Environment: real
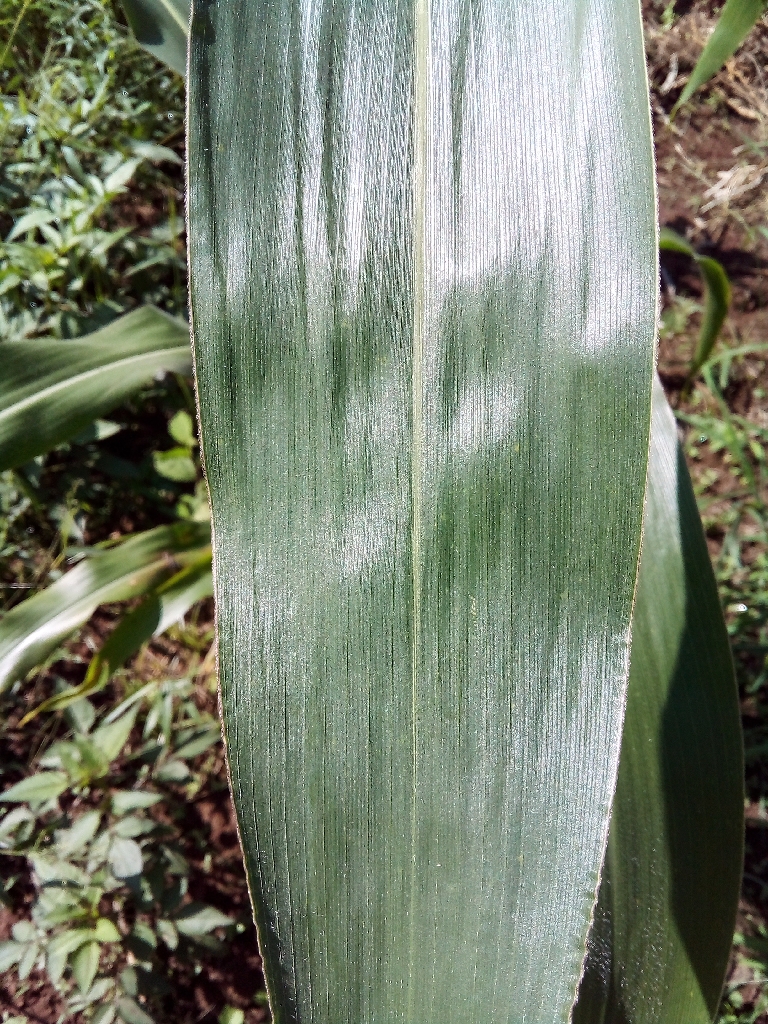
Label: healthy